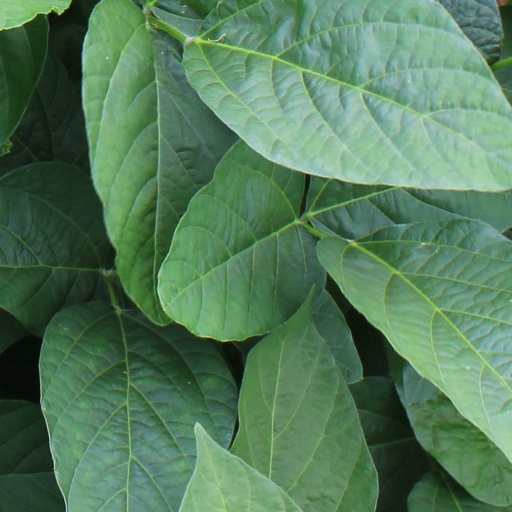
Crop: soybean